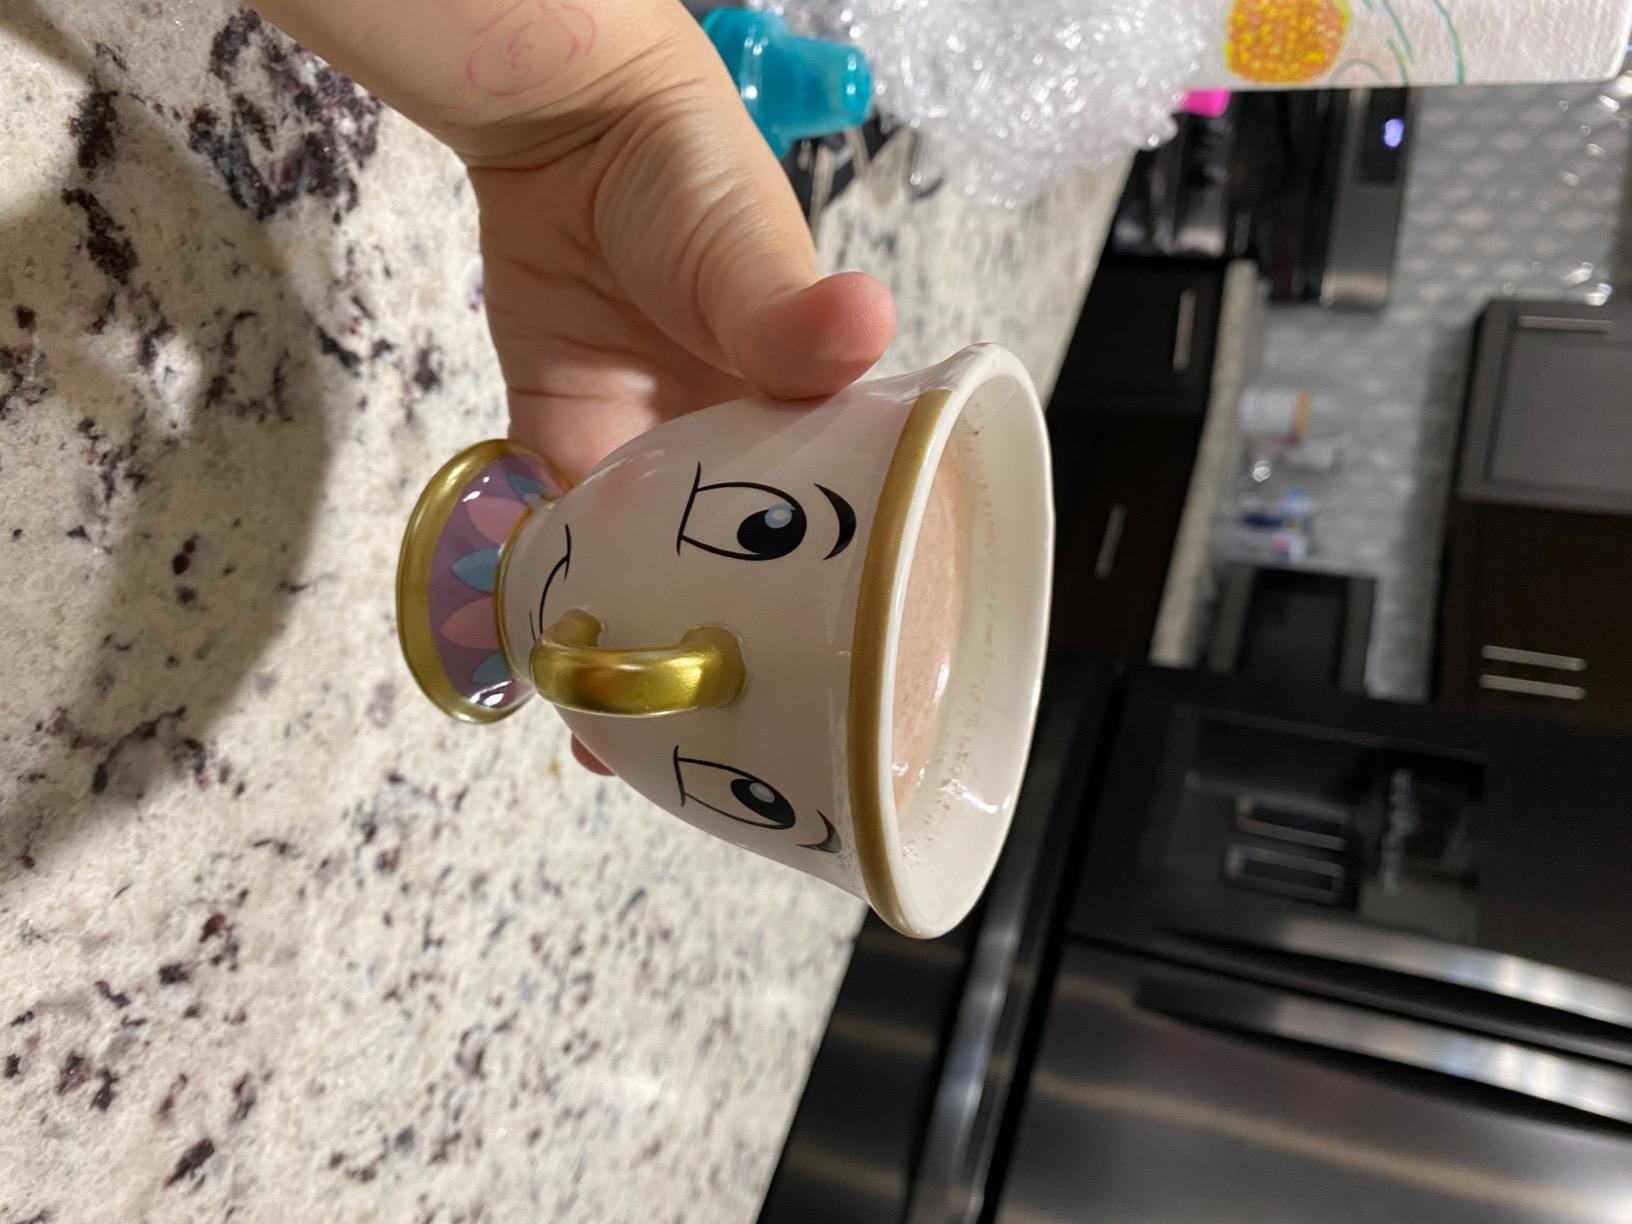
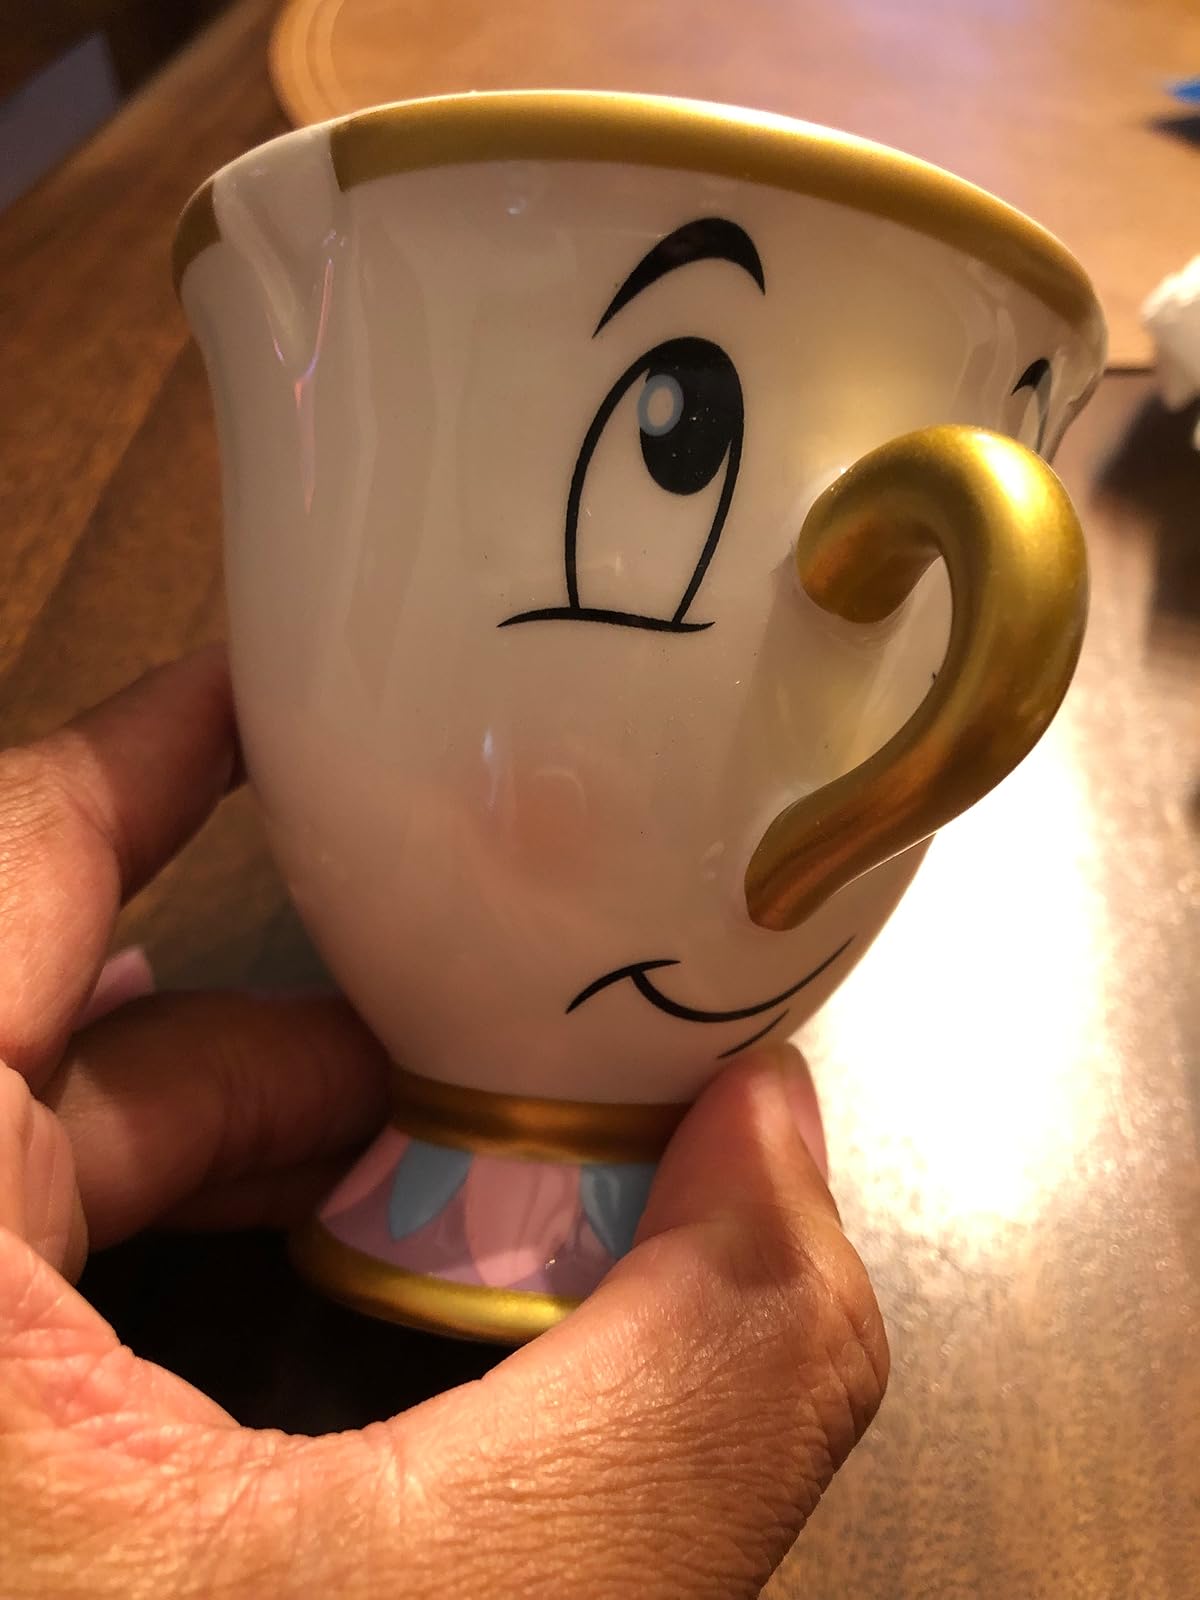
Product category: items_mug
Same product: yes